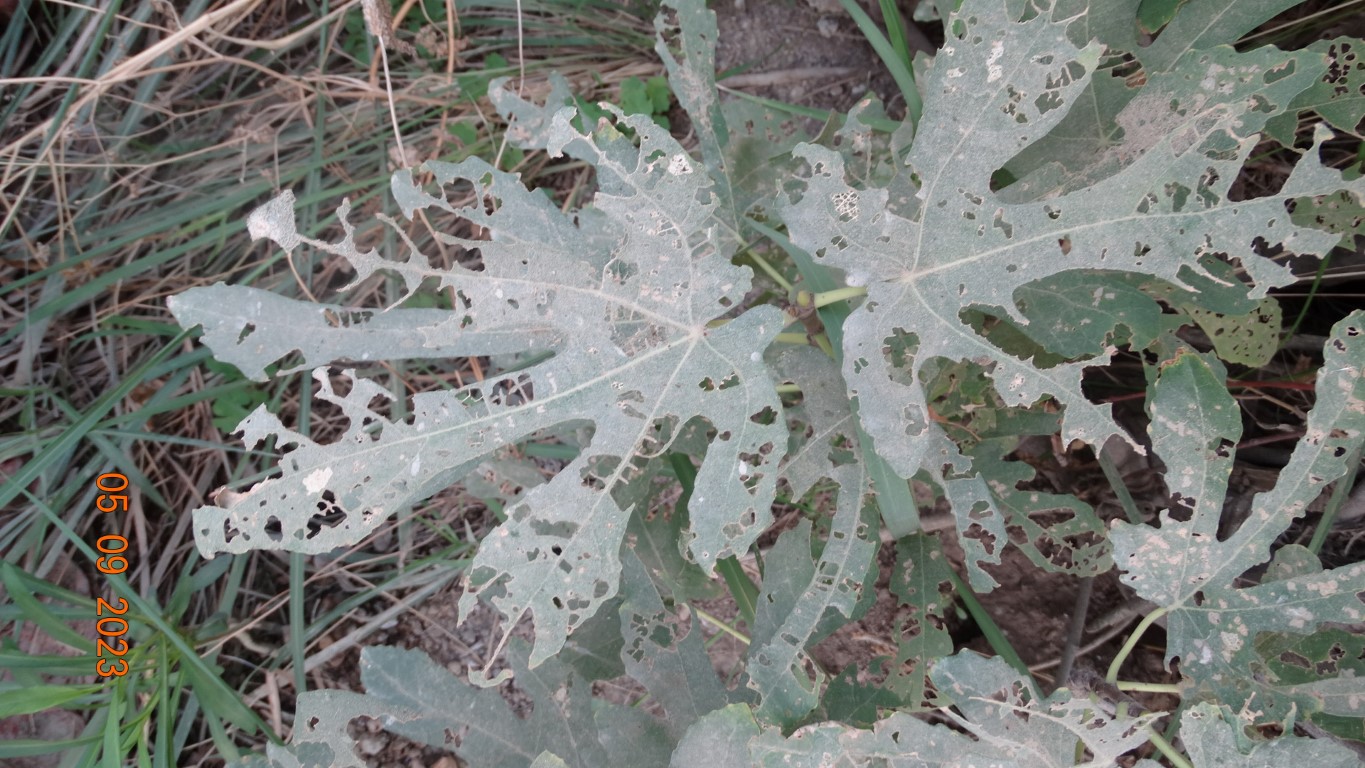
Label: infected